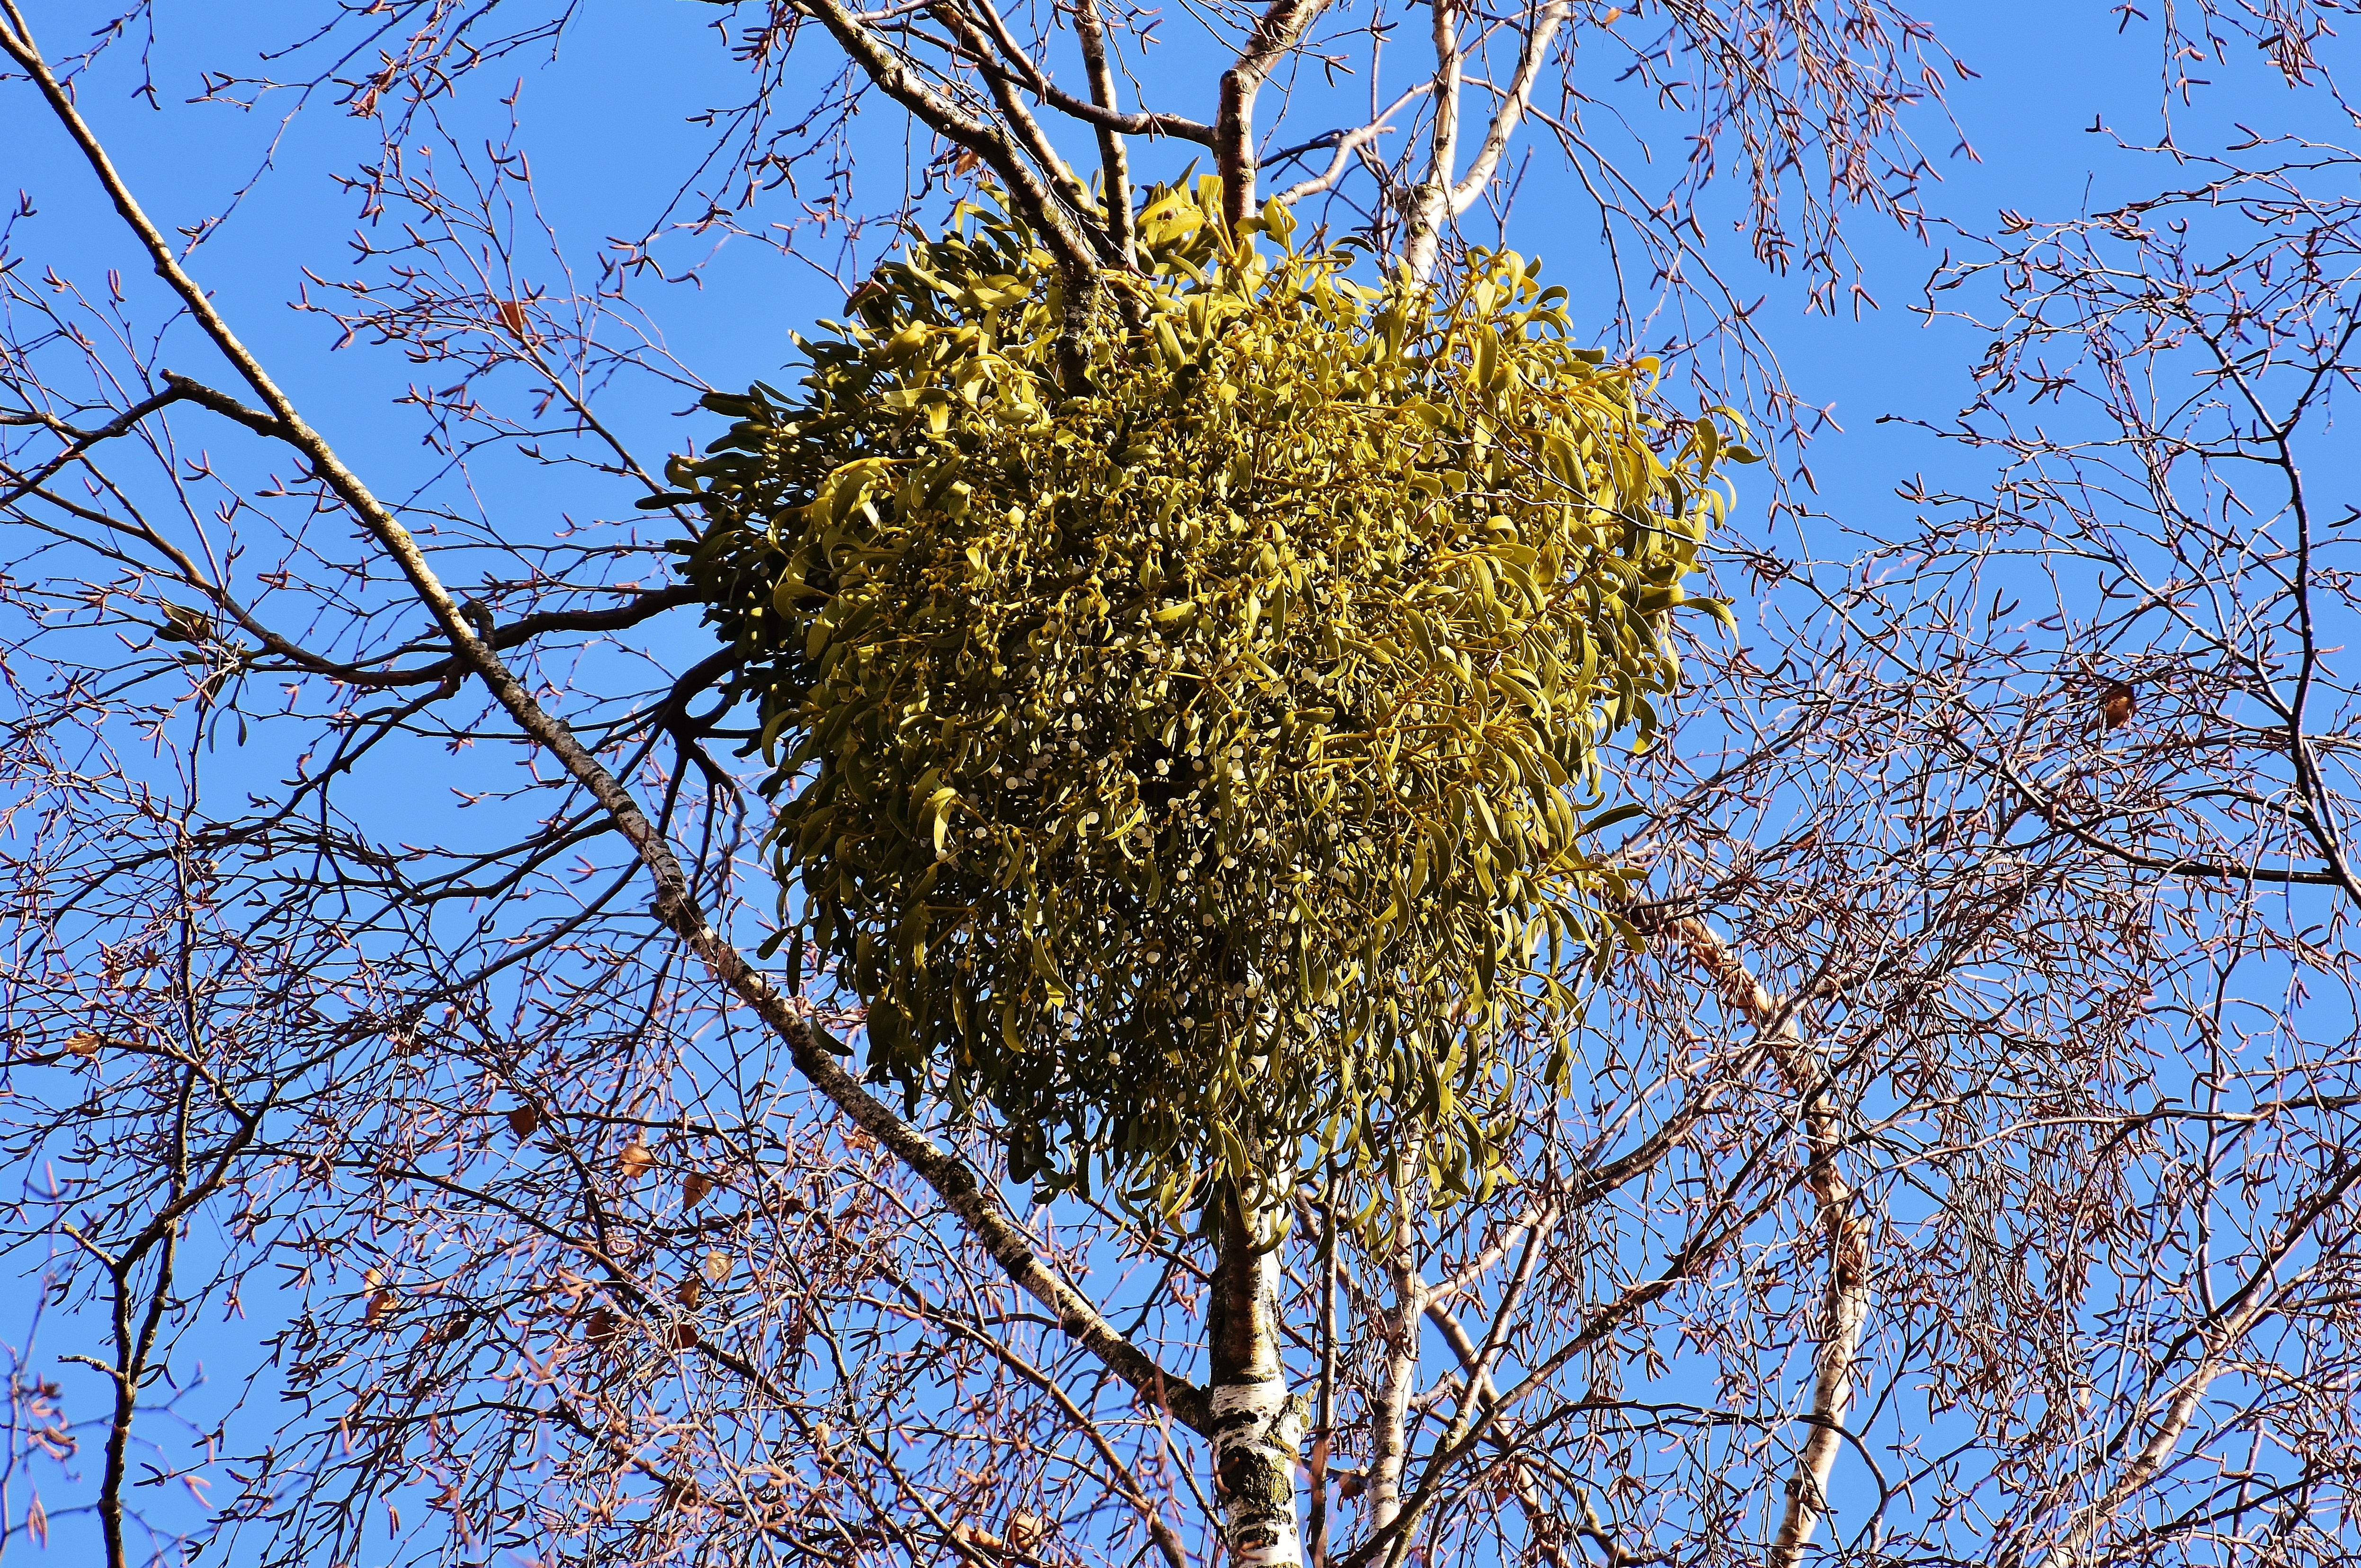
tree, nature, branch, blossom, plant, sky, sunlight, leaf, flower, autumn, season, crown, aesthetic, shrub, branches, mistletoe, tufts, woody plant, viscum album